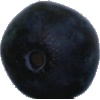
Label: blueberry